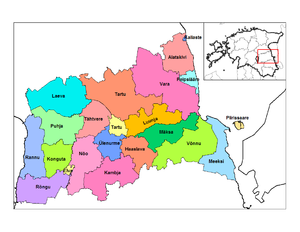
Le comté de Tartu est l'un des 15 comtés d'Estonie. Entourant Tartu, la deuxième ville du pays, le comté rassemble 150 900 habitants, soit 11 % du total de la population estonienne. Sa superficie est de 2 992,74 km².
La commune est la plus petite subdivision administrative en Estonie.